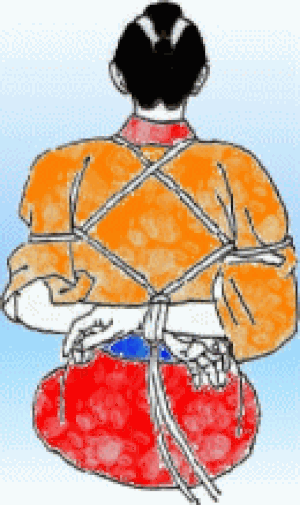
L'hojōjutsu, également nommé torinawajutsu ou encore plus simplement nawajutsu, est l'art martial traditionnel japonais qui consiste à ligoter une personne à l'aide de cordes.